Prinzessin Victoria Luise

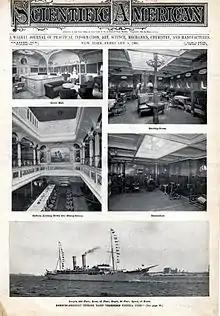
"Scientific American" cover for 9 February 1901 showing interior and exterior photographs of the ship

In 1899 HAPAG made Ballin its Managing Director. He soon ordered a cruise ship from Blohm+Voss in Hamburg. She was built as yard number 144, and launched on 29 June 1900 as ", named after Princess Victoria Louise of Prussia, the only daughter of Kaiser